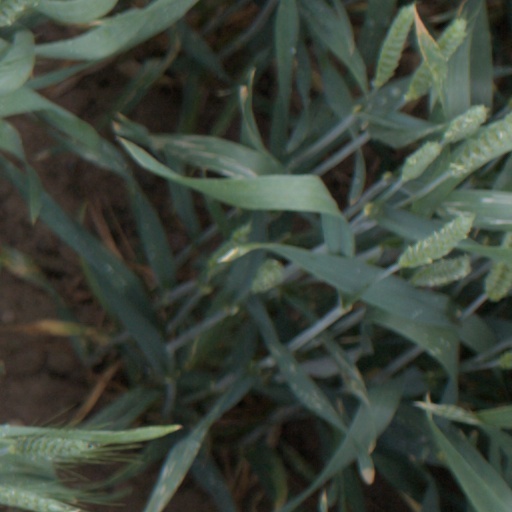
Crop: wheat